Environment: real
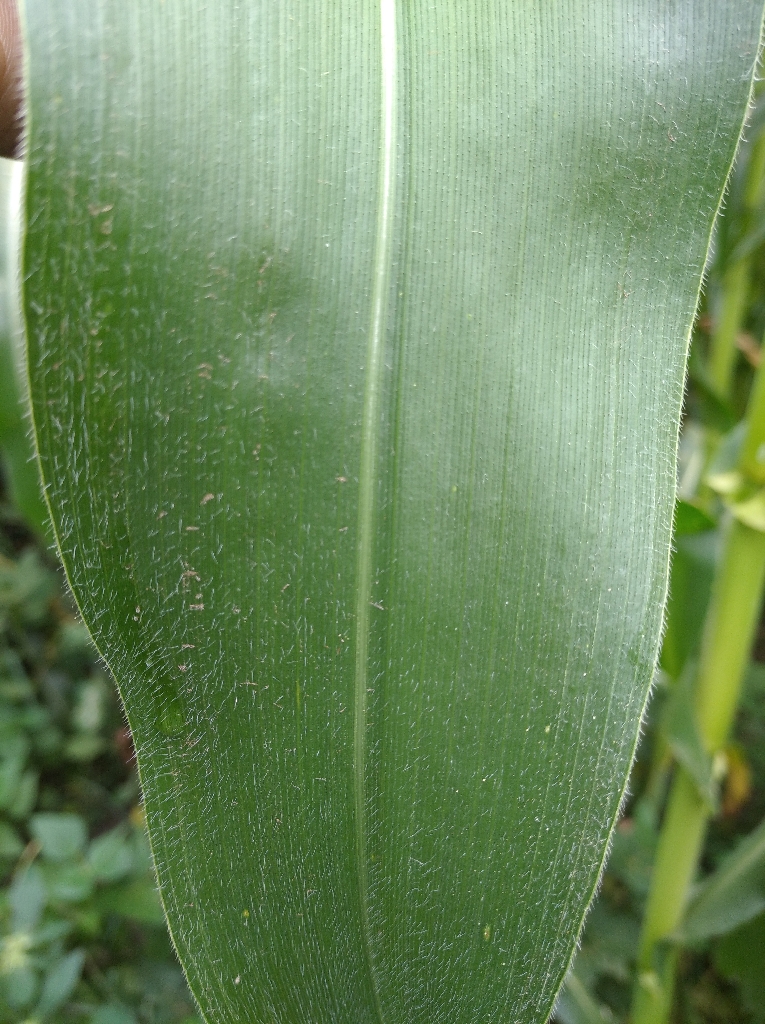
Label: healthy